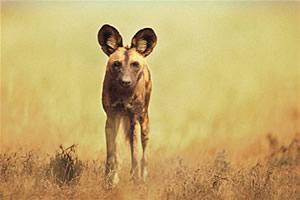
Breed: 211-n000025-African_hunting_dog